Alexander the Great

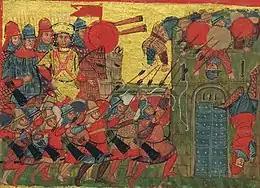
Alexander in a 14th-century Byzantine manuscript

In 334 BC, Alexander the Great donated funds for the completion of the new temple of Athena Polias in Priene, in modern-day western Turkey. An inscription from the temple, now housed in the British Museum, declares: "King Alexander dedicated [this temple] to Athena Polias." This inscription is one of the few independent archaeological discoveries confirming an episode from Alexander's life. The temple was designed by Pytheos, one of the architects of the Mausoleum at Halicarnassus.